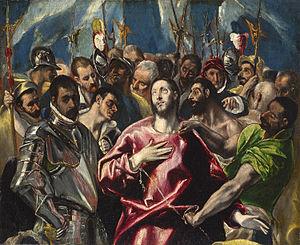
Cet article répertorie les peintres majeurs et le nombre de leurs peintures faisant partie de la collection de peintures du musée des Beaux-Arts de Lyon, qui est exposée dans les trente-cinq salles du département des peintures du musée. Plus de sept cents peintures, sur les près de deux mille que possède le musée, sont exposées en permanence. Répondant à la visée encyclopédique du musée des Beaux-Arts de Lyon, ces peintures couvrent une large période allant du XIVᵉ siècle à nos jours et illustrent la plupart des courants picturaux européens, offrant un bon panorama de la peinture en Europe à travers les âges. Les artistes sont regroupés par écoles ou nationalités.
Le partage des vêtements de Jésus est l'un des épisodes de la Passion du Christ dans lequel des soldats romains se partagent les vêtements du Christ et tirent au sort sa tunique inconsutile. Dans le Nouveau Testament, il correspond à la troisième scène de la péricope de la Crucifixion de Jésus.